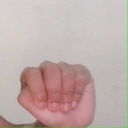
अक्षर: ठ